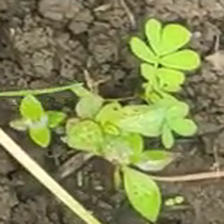
Weed species: Sicklepod_(Senna obtusifolia)